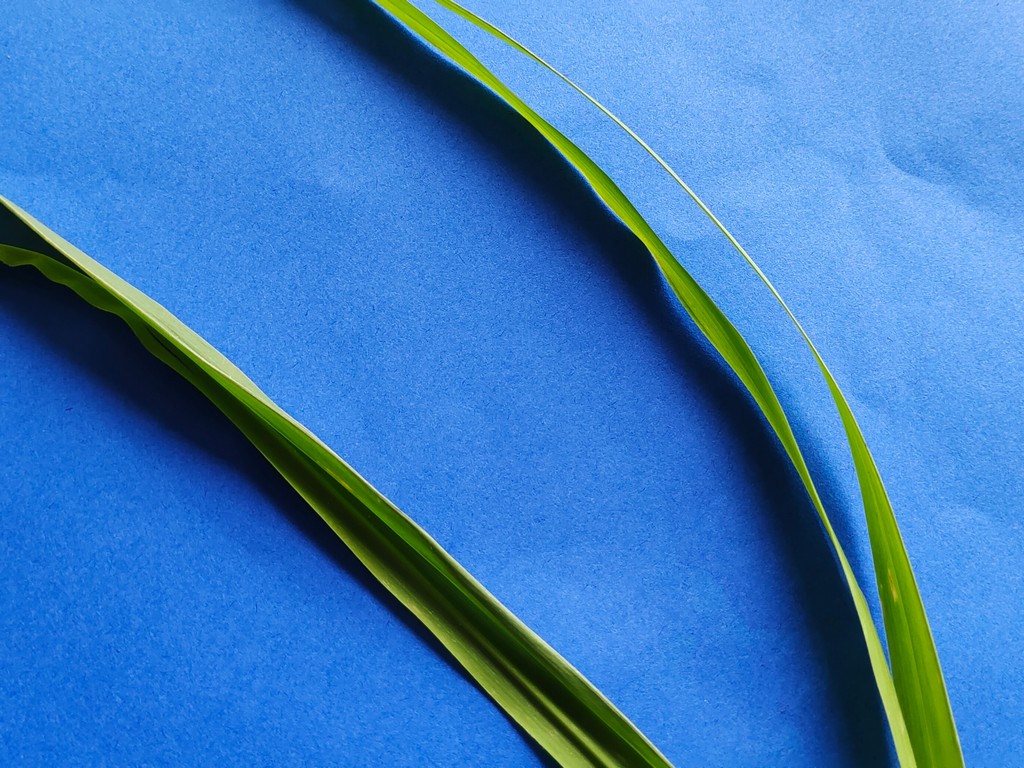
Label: Healthy